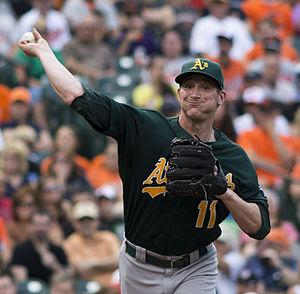
Jarrod Brent Parker est un lanceur droitier des Ligues majeures de baseball jouant avec les Athletics d'Oakland.